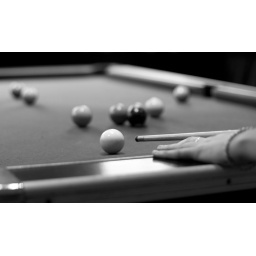
For those of you viewing this in black and white, the red ball is next to the yellow one